USS Corporal

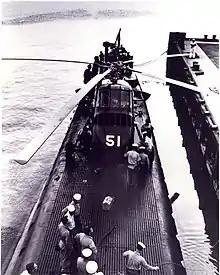
Helicopter on USS Corporal after mechanical trouble

During naval exercises off Key West in April 1956, a US Navy Sikorsky H-34 helicopter, serial number 51, made an emergency landing on the "Corporal"s deck because it experienced serious mechanical problems during an anti-submarine warfare exercise in which the Corporal had been serving as the opposing force. After close cooperation by radio and hasty preparations by the submariners, the distressed helicopter managed to touch down safely aft of the submarine's sail. The incident marked "the first time a helicopter made an emergency landing on a submarine." At the time of that emergency landing, the submarine was under the command of Lieutenant Commander E. O. Proctor, and those aboard the helicopter were Commander W. F. Culley and Lieutenant J. K. Johnson.